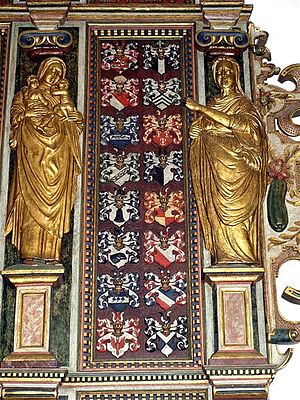
Valdemar Parsberg
Epitafium over Valdemar Parsberg og Ide Lykke, i Hammel Kirke i byen Hammel, Favrskov Kommune.
Hammel Kirke i Danmark. Epitafium over Valdemar Parsberg og Ide Lykke
Valdemar Parsberg var en dansk adelsmand og lensmand. Han var søn af rigsråd Verner Tønnesen Parsberg til Harrested og Anne Manderupsdatter Holck. Blandt Valdemar Parsbergs talrige søskende var også stormanden Manderup Parsberg. Slægtskabet med denne har nok været afgørende for, at Valdemar Parsberg uden nogen erfaring 1594 bliver lensmand på det vigtige Riberhus Slot. Han havde dog tjent ved hoffet som hofjunker 1582-84. Han var blandt Frederik 2.'s ledsagere til hertug Hans' bryllup i Sønderborg 1588. I Ribe fik han af Formynderregeringen det ret ubehagelige hverv at